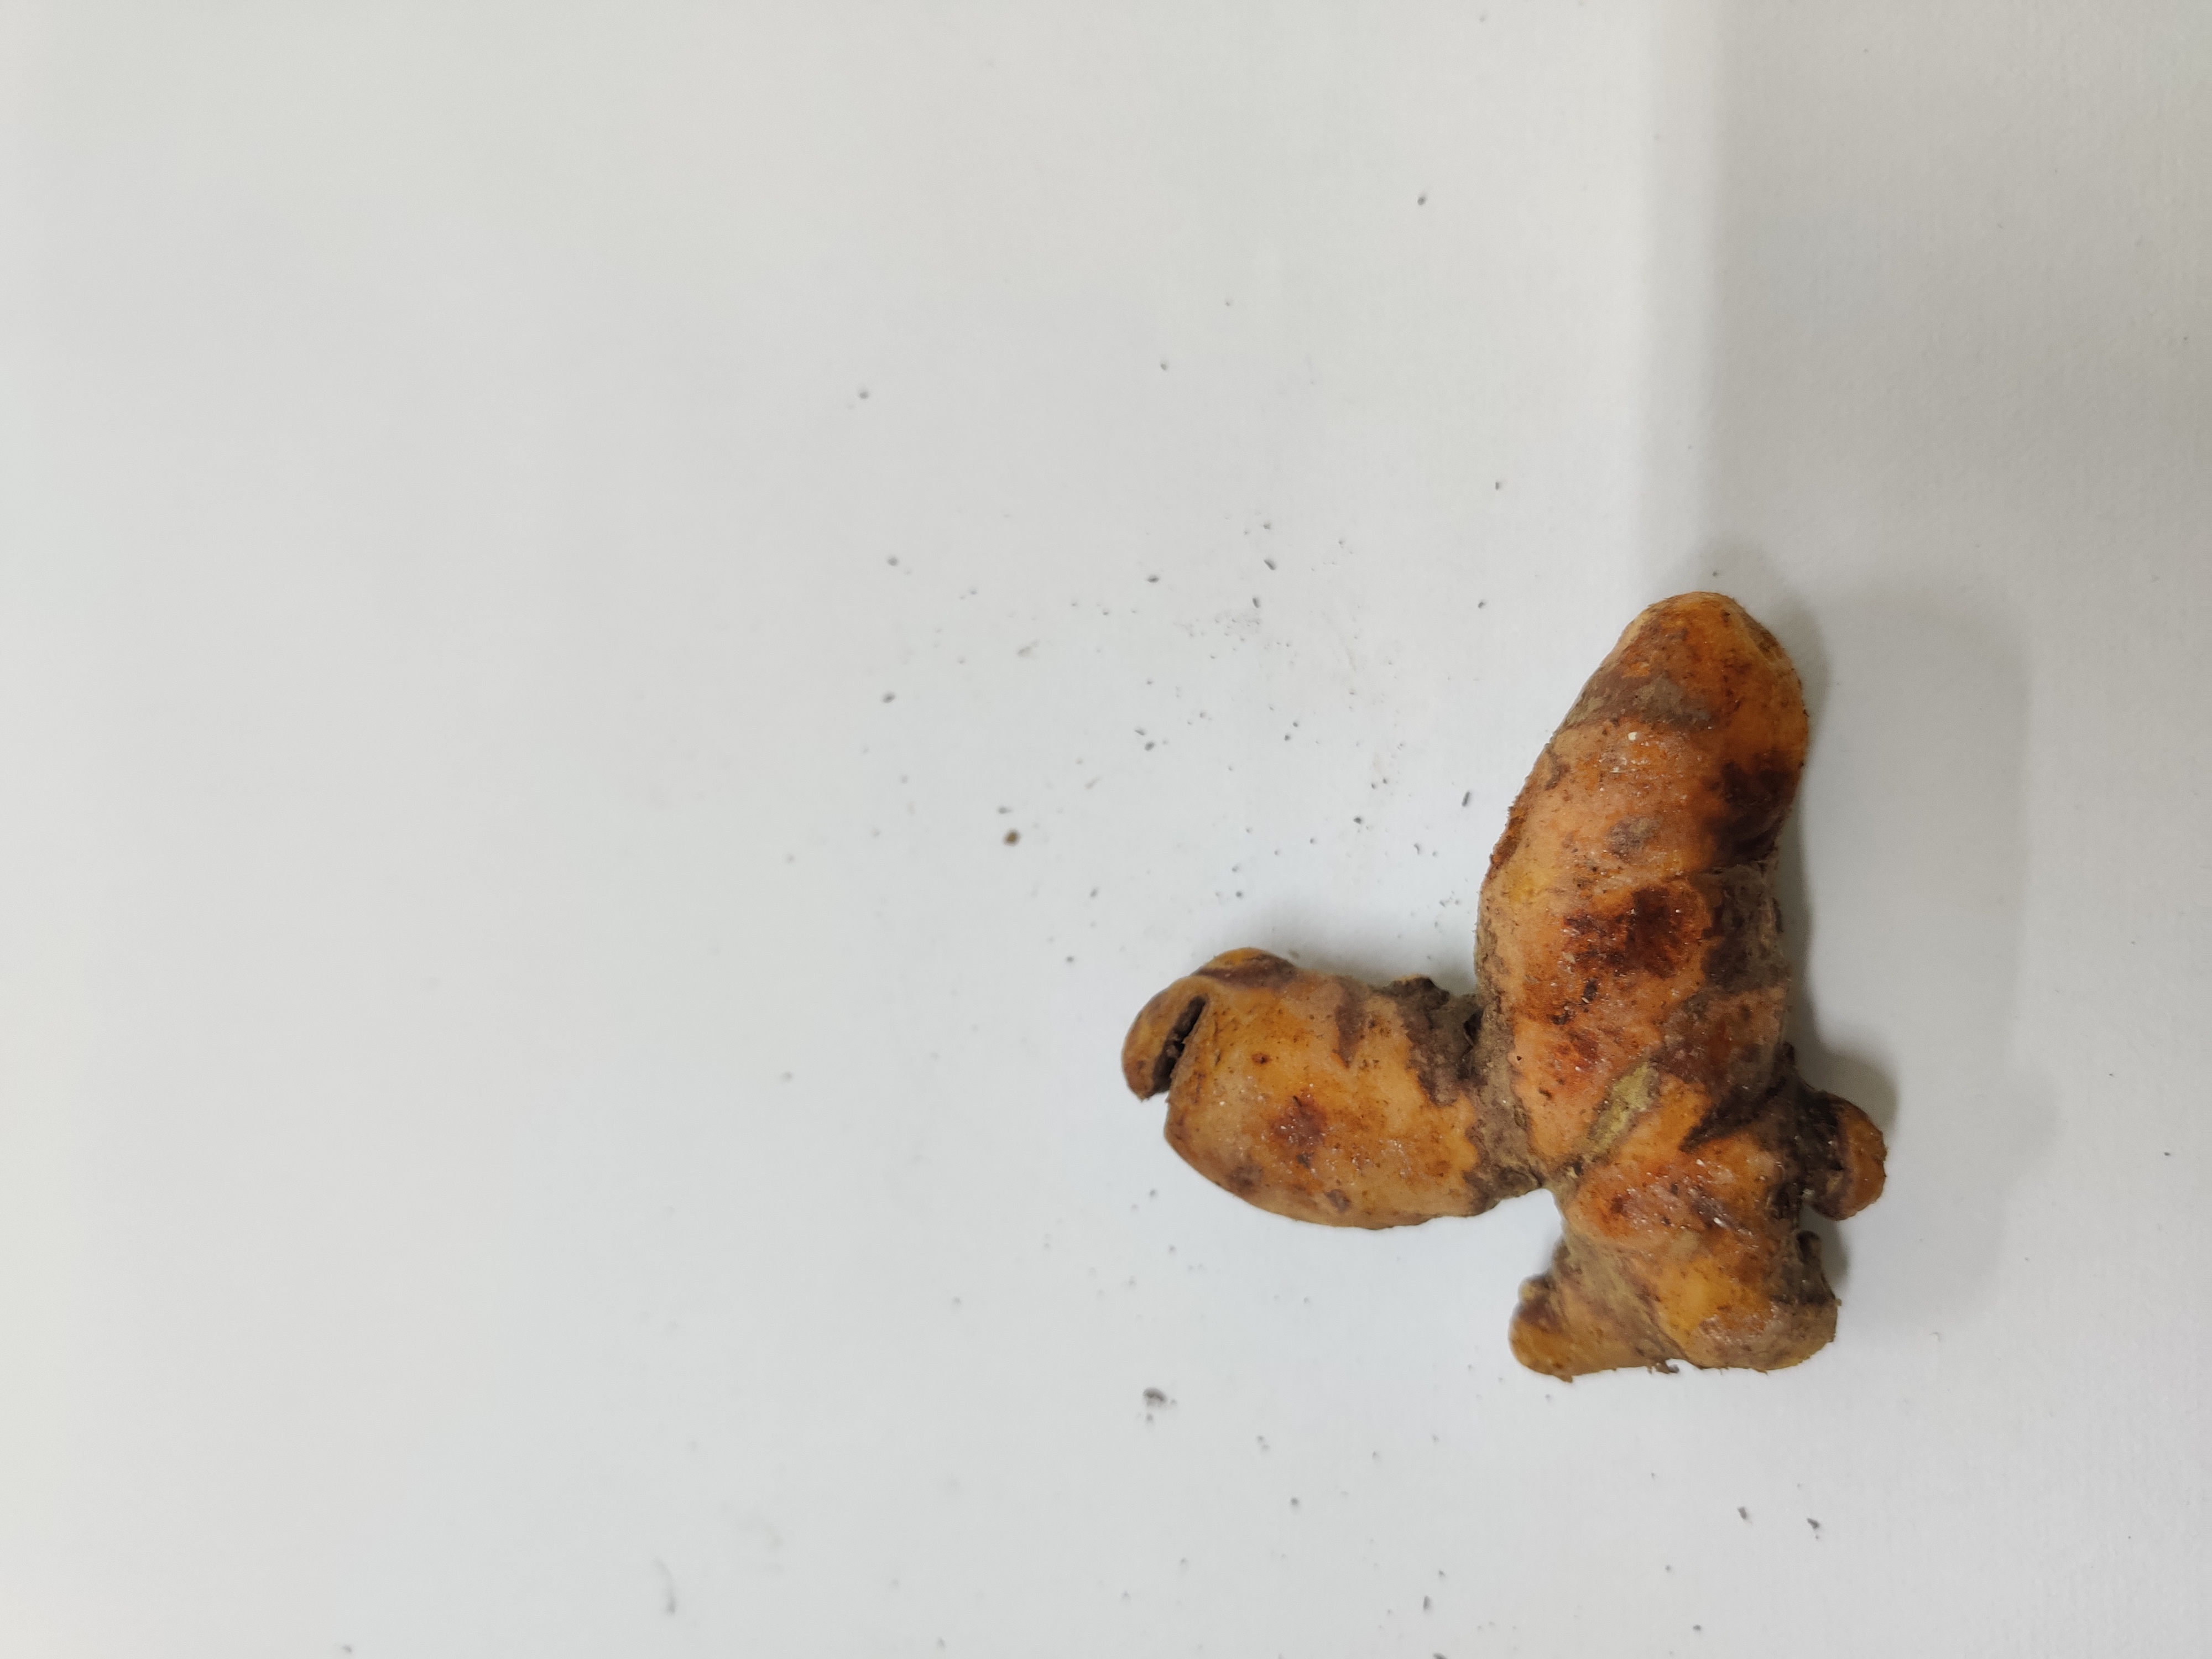
Crop: Turmeric
Condition: Fresh